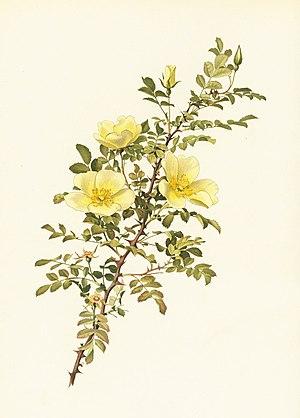
Rosa xanthina est une espèce de rosiers, classée dans la section des Pimpinellifoliae, originaire du nord de la Chine et de Corée.
Armand David, né le 7 septembre 1826 à Espelette près de Bayonne et décédé à Paris le 10 novembre 1900, est un missionnaire lazariste français, zoologiste et botaniste éminent. Il a collecté durant sa vie animaux, plantes, roches et fossiles en Chine pour le compte du Muséum d’histoire naturelle de Paris. Environ 70 identifications scientifiques d'espèces de plantes portent son nom ; il est également dédicataire d'un genre : le genre Davidia qui comprend l'arbre aux mouchoirs.